Cape Canaveral Launch Complex 11

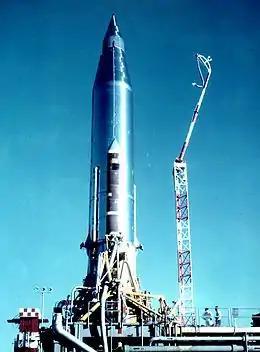
Atlas-B with SCORE on LC-11

Launch Complex 11 (LC-11) at Cape Canaveral Space Force Station, Florida, is a launch complex used by Atlas missiles between 1958 and 1964. It is the southernmost of the launch pads known as Missile Row. When it was built, it, along with complexes 12, 13 and 14, featured a more robust design than many contemporary pads, due to the greater power of the Atlas compared to other rockets of the time. It was larger, and featured a concrete launch pedestal that was tall and a reinforced blockhouse. The rockets were delivered to the launch pad by a ramp on the southwest side of the launch pedestal.